Flood Disaster (film)

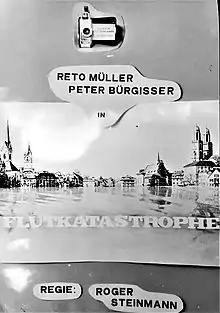
First poster of Flood Disaster (original title of 'Flutkatastrophe')

Flood Disaster (German original title ‘Flutkatastrophe’) is a 1977 Swiss short by Roger Steinmann. The film was labeled ‘Switzerland's first disaster movie' as depicting a major water dam-break with the subsequent flooding of the metropole of Zurich.